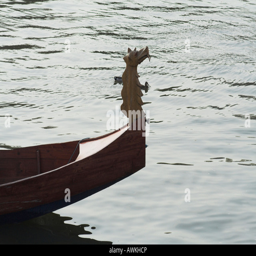
wooden dragon on front of a boat